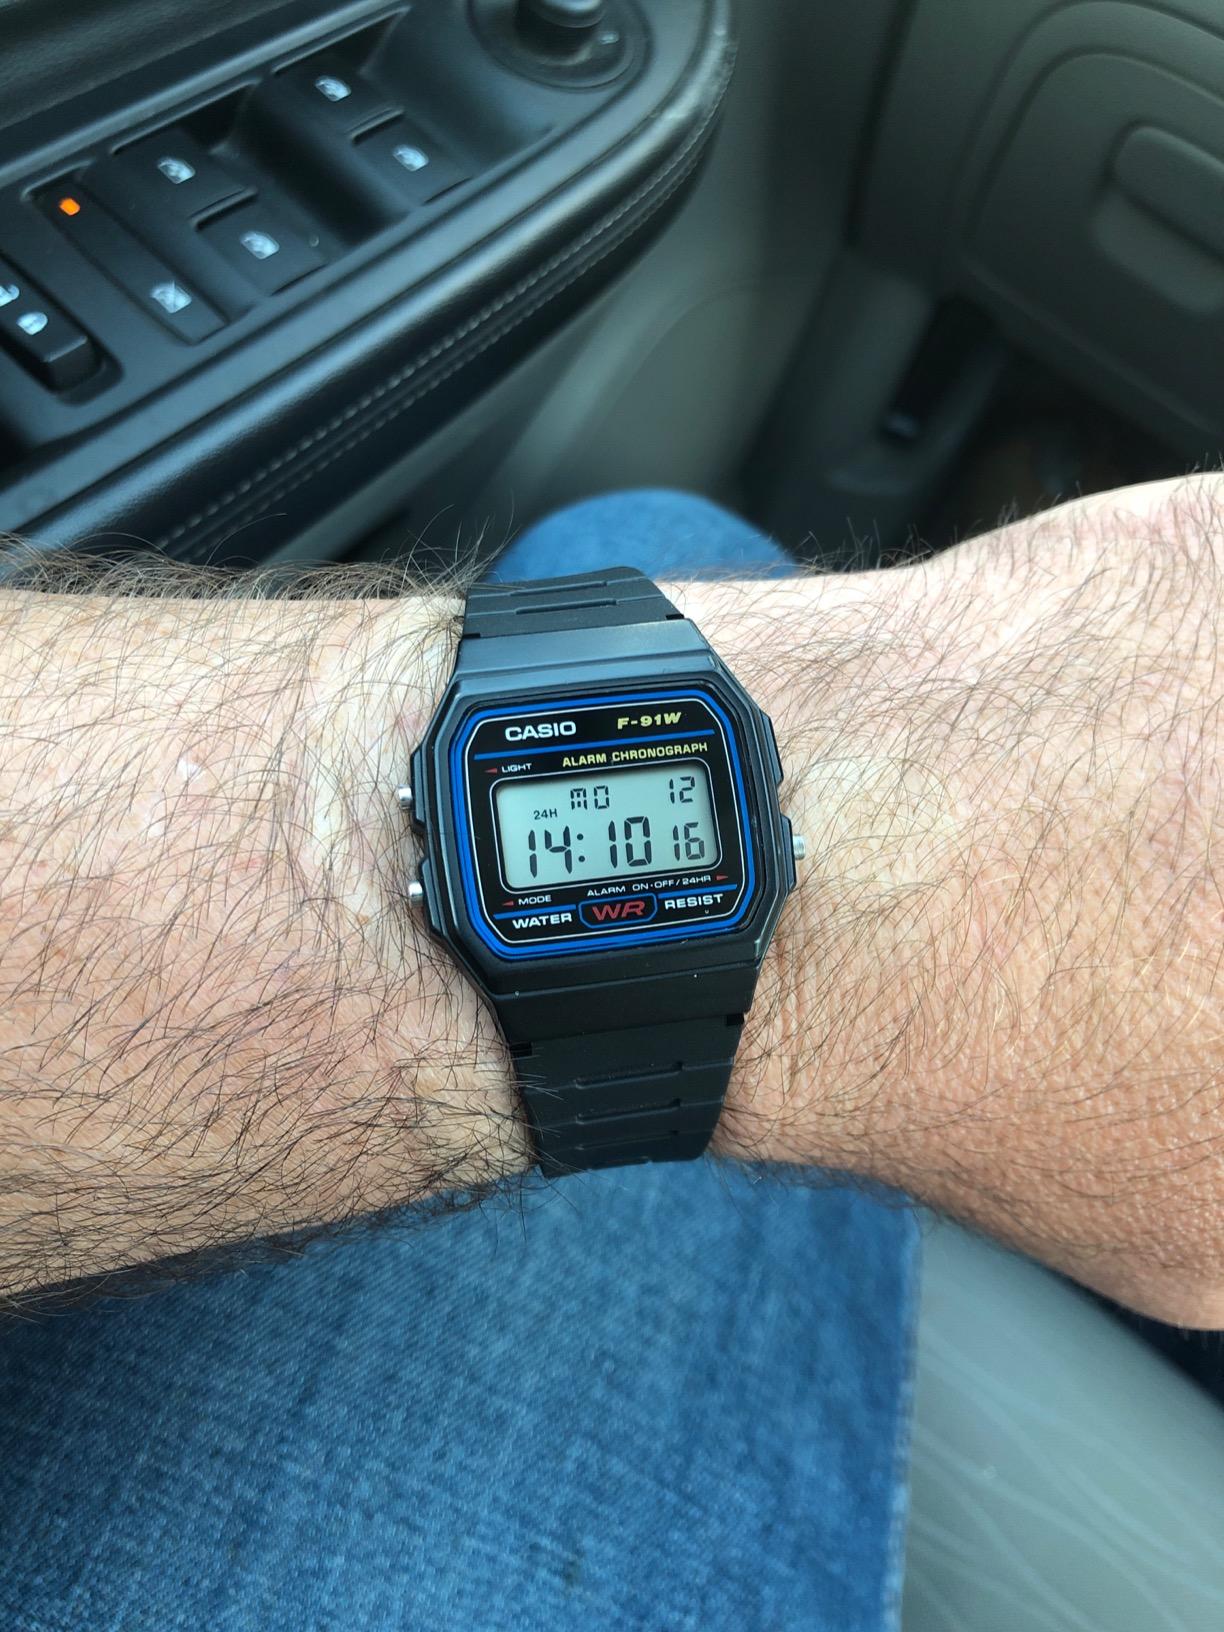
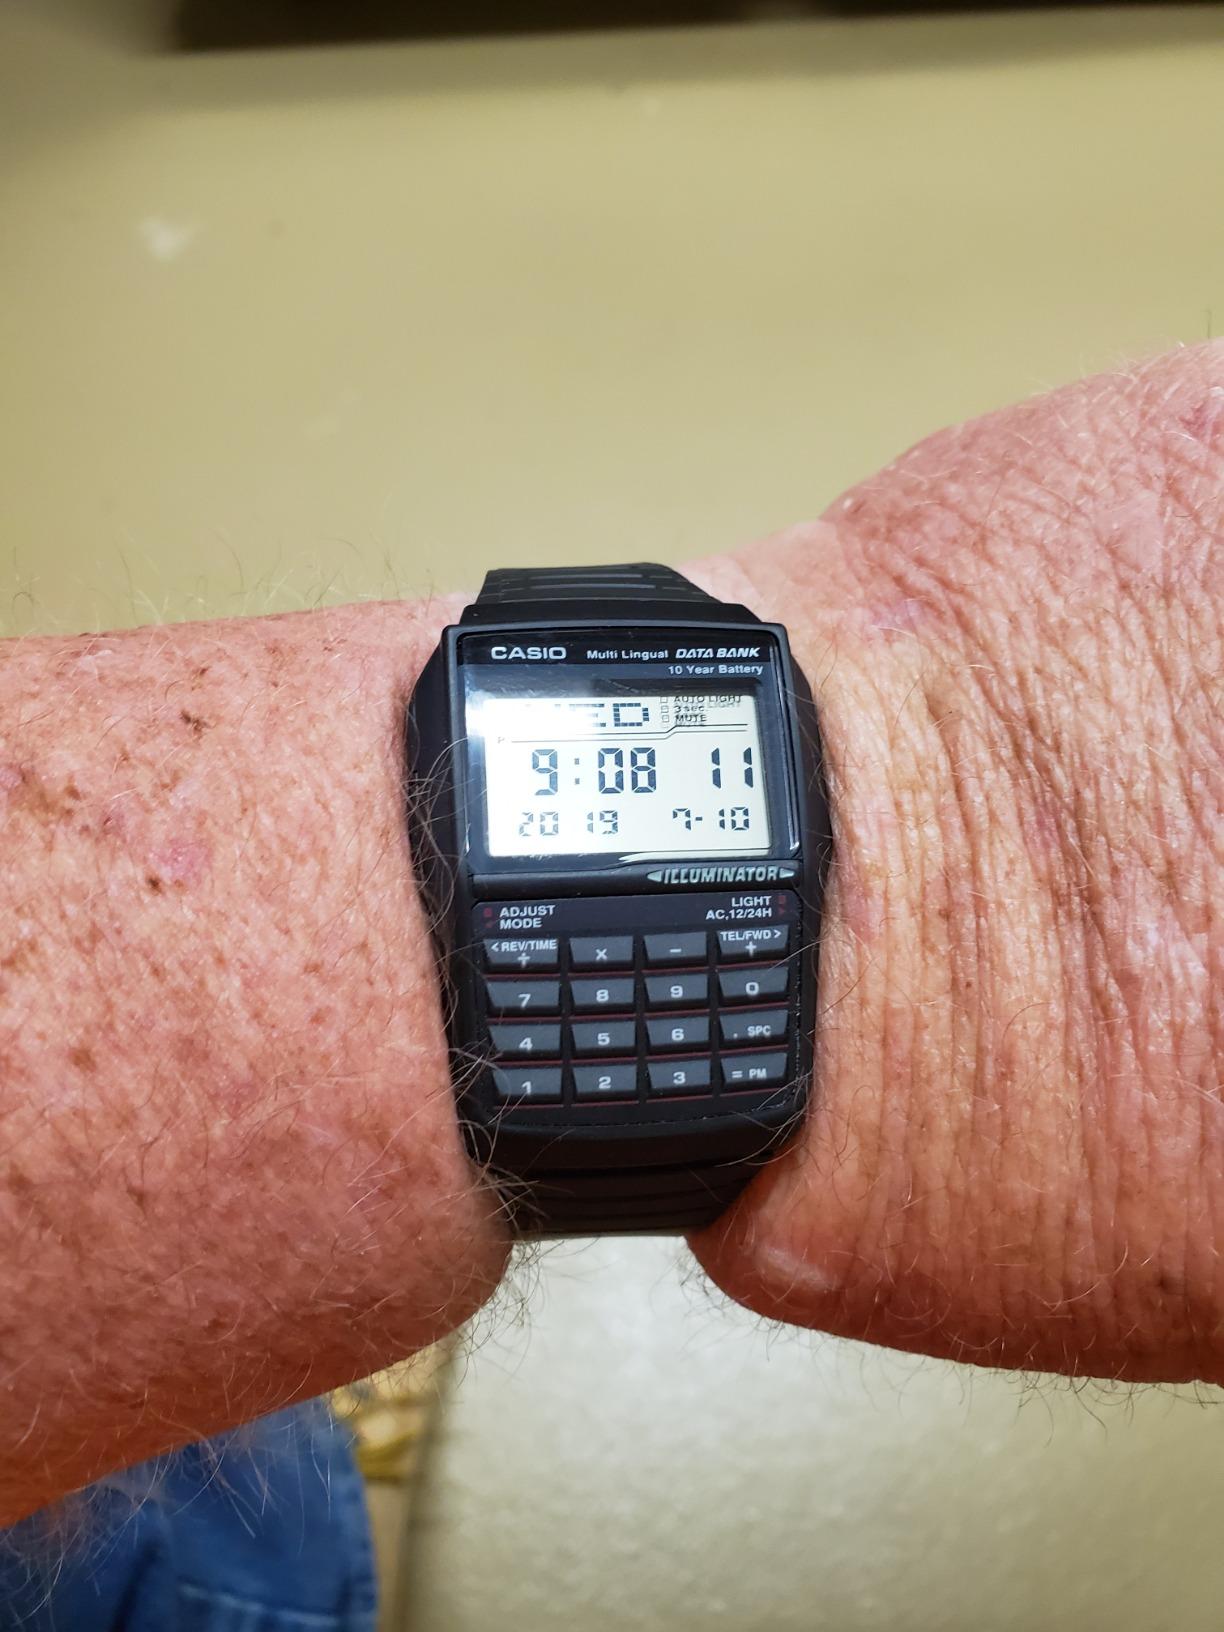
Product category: accessories_watch
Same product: no